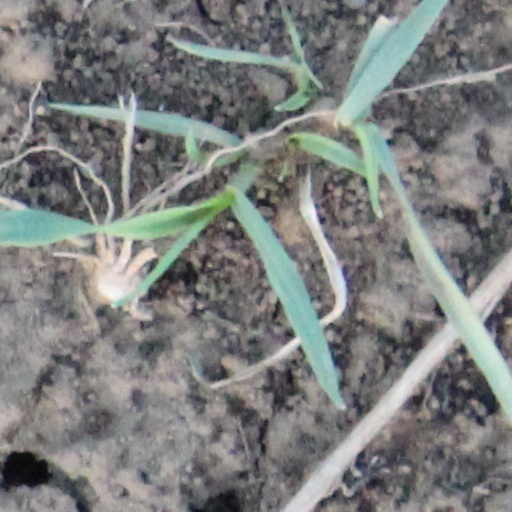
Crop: wheat